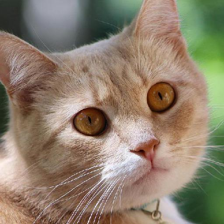
Label: animals